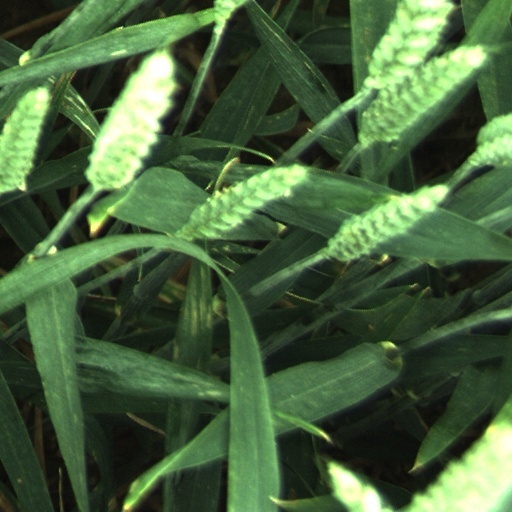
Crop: wheat